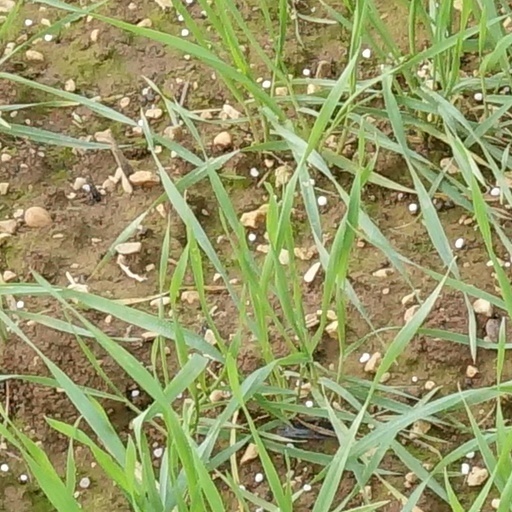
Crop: wheat